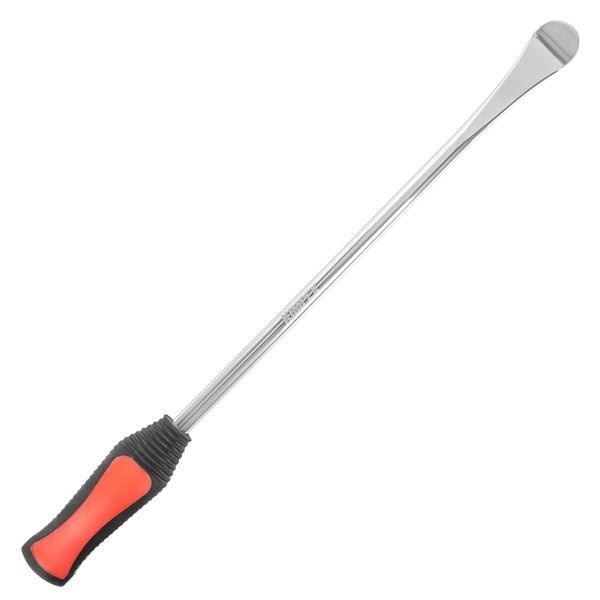
Kimpex Tire Spoon
The bend of the lever and wide spoon area are designed for quick and easy tire removal Designed for all types of tire changing needs Grate durable rubber grip Available in 2 lenght 11po or 15po
Brand: Kimpex
Category: Vehicles & Parts > Vehicle Parts & Accessories > Vehicle Maintenance, Care & Decor > Vehicle Repair & Specialty Tools > Vehicle Tire Repair & Tire Changing Tools > Tire Changing Tools > Tire Spoons